Andrea Levy (politician)

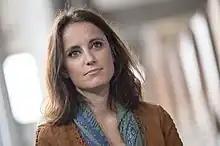
Andrea Levy in 2015

Andrea Levy Soler (born 3 May 1984) is a Spanish People's Party (PP) politician. She served in the Parliament of Catalonia from 2015 to 2019, and on the City Council of Madrid from 2019.